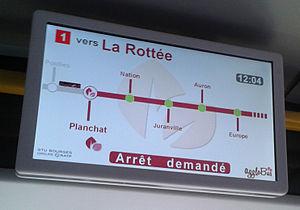
L'évolution des transports en commun de Bourges
Le transport de l'agglomération berruyère est constitué d'un réseau d'autobus qui dessert Bourges et les 19 communes de son agglomération, mis en place par le Syndicat mixte intercommunal des transports urbains de l'agglomération de Bourges sous la marque AggloBus.